Amar Akbar Anthony (2015 film)

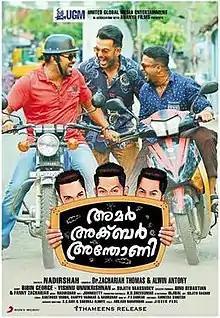
Theatrical release poster

Amar Akbar Anthony is a 2015 Indian Malayalam-language action comedy film directed by Nadirshah and written by Bibin George and Vishnu Unnikrishnan. It stars Prithviraj Sukumaran, Jayasurya and Indrajith Sukumaran in titular roles, alongside an ensemble cast including Namitha Pramod, Siddique, Saju Navodaya, Kalabhavan Shajohn, Meenakshi Anoop, Srindha, K. P. A. C. Lalitha, Sasi Kalinga, Shafeeq Rahman, Abu Salim, Bindu Panicker, Kottayam Pradeep, V.K Sreeraman and Asif Ali. The music is composed by Nadirshah, while the background music is given by Bijibal. It was released on 16 October 2015.